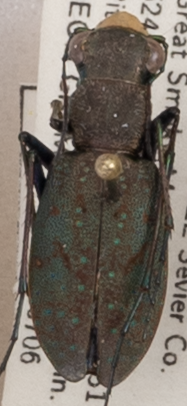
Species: Cylindera unipunctata
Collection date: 2021-07-06
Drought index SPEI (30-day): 0.156
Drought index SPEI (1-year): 0.8
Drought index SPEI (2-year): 2.09